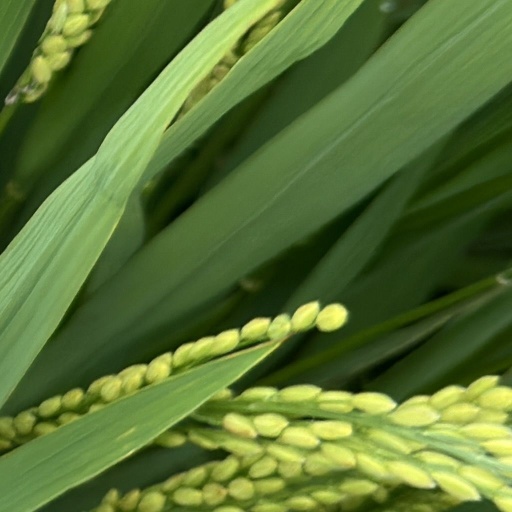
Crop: rice